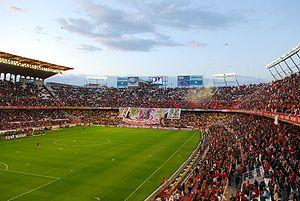
Nervión est un quartier de la ville andalouse de Séville, en Espagne. Important centre économique et commercial de la ville, il est un des 8 quartiers du district de Nervión, auquel il a donné son nom.
Le stade Ramón Sánchez Pizjuán est un stade de football situé dans la ville de Séville en Espagne. Il se trouve dans le quartier de Nervión.